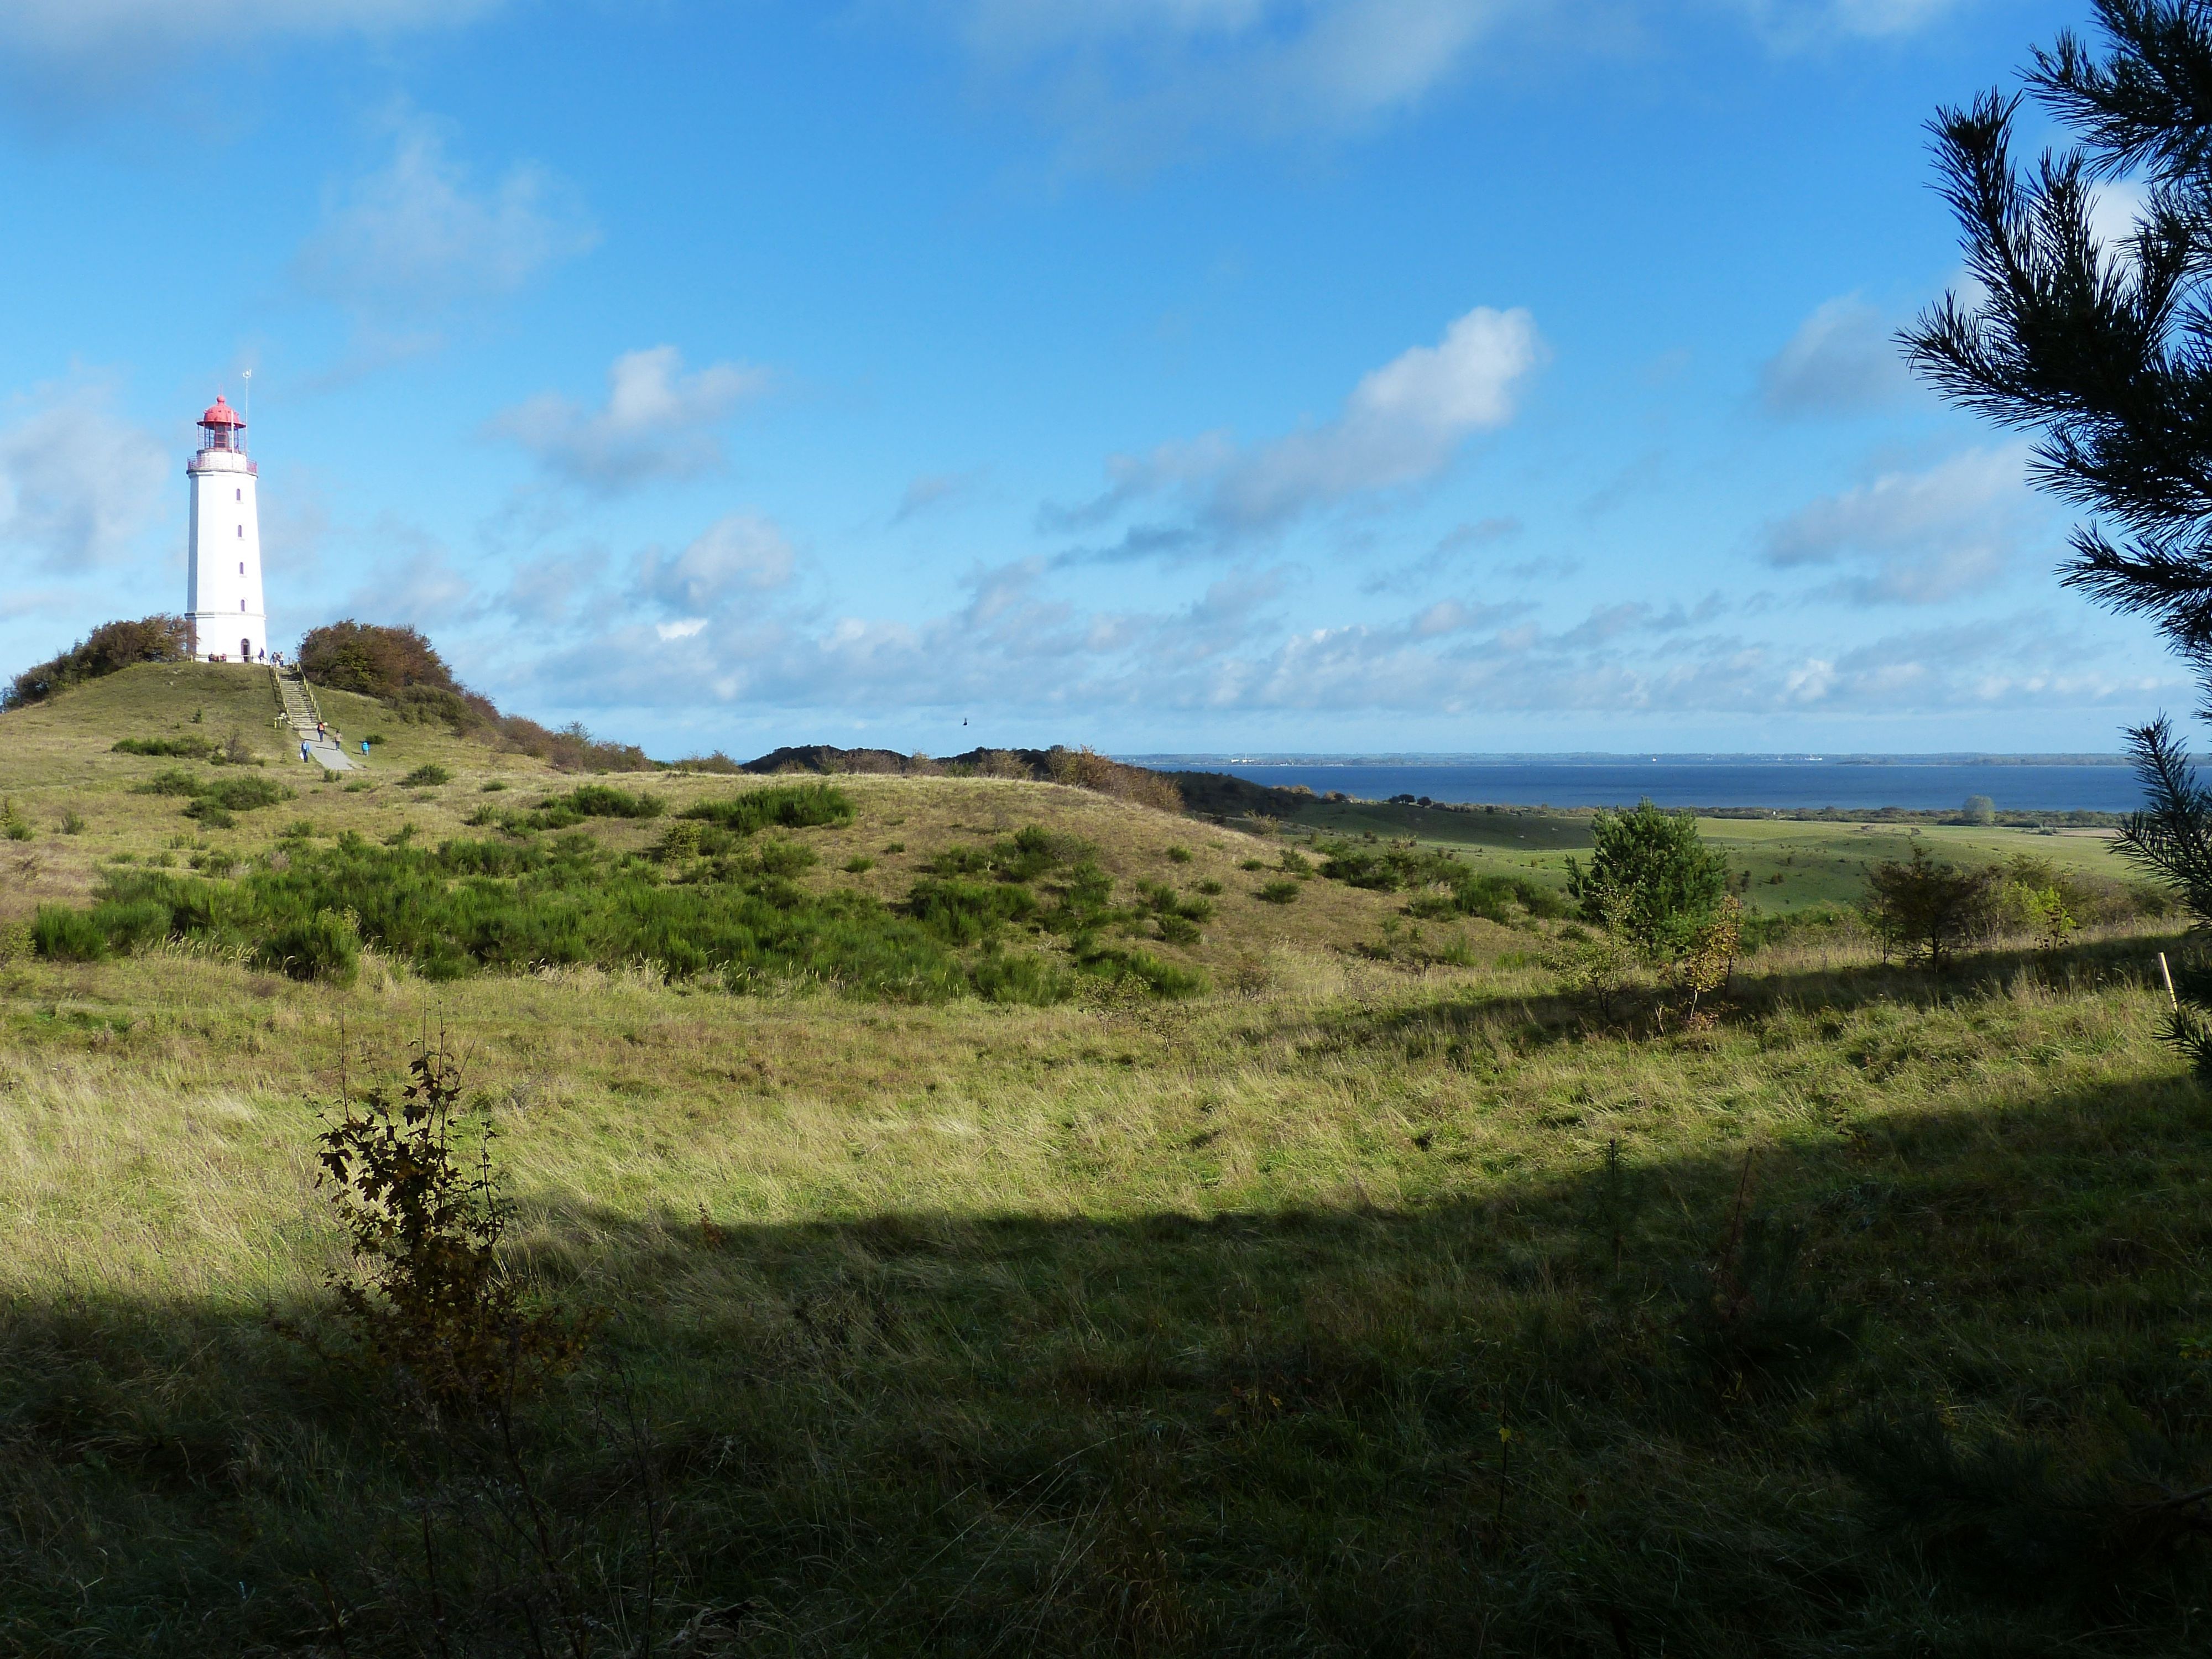
landscape, sea, coast, grass, mountain, light, lighthouse, prairie, hill, wind, cliff, tower, island, terrain, grassland, plateau, baltic sea, rural area, hiddensee, rugen